Hawfields, North Carolina

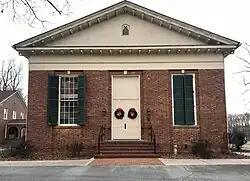
Hawfields Presbyterian Church

Hawfields is an unincorporated community in Alamance County, North Carolina, United States.